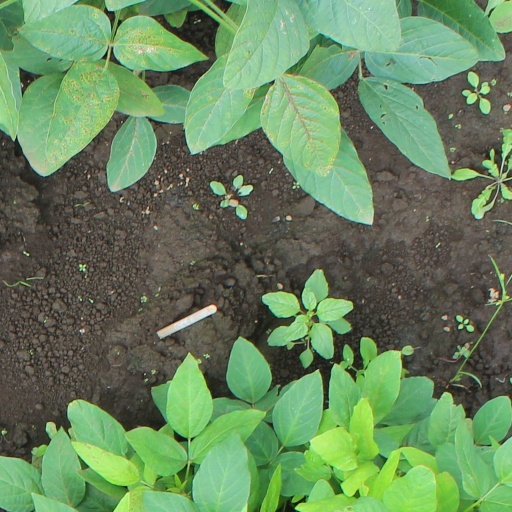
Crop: soybean